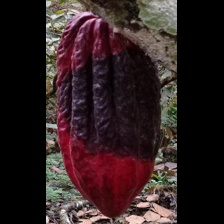
Label: phytophthora